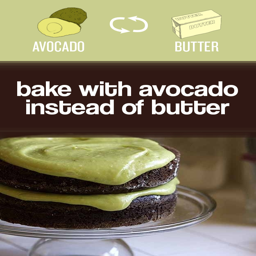
substitute butter in a cookie recipe